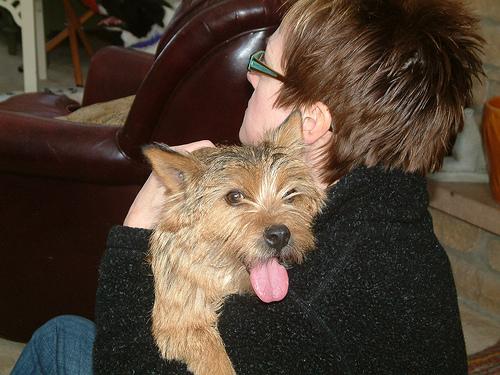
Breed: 203-n000016-Norwich_terrier